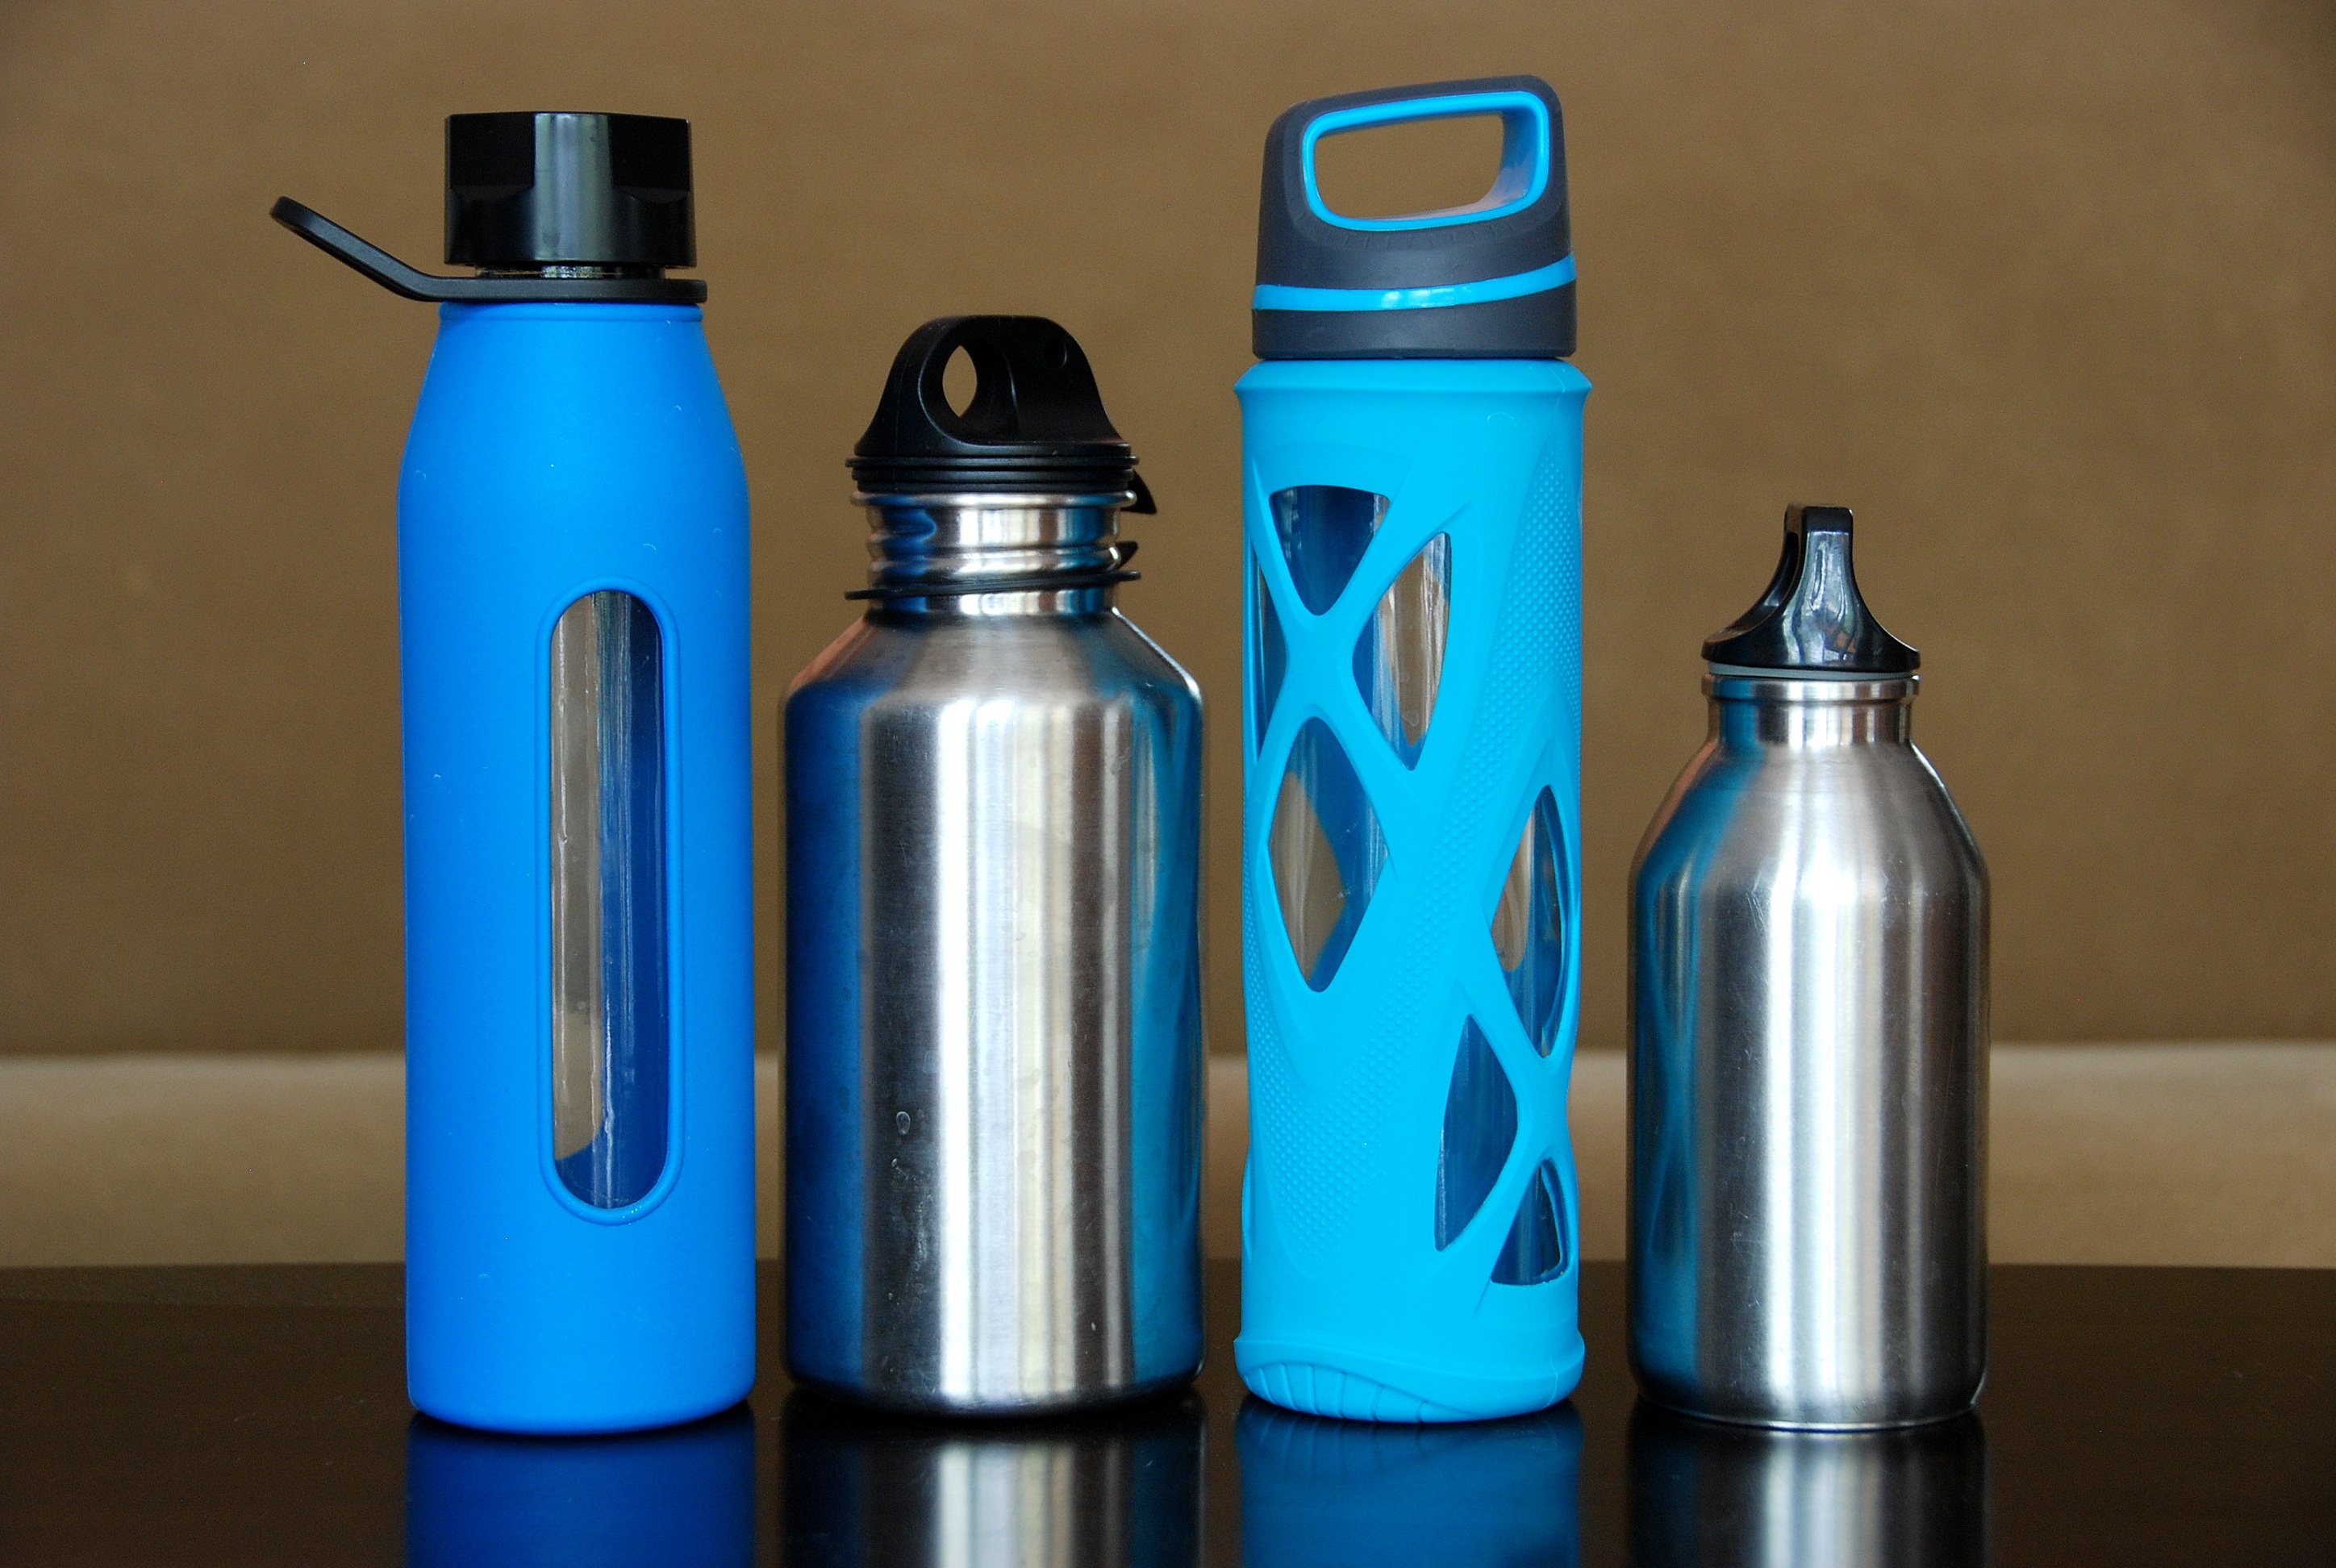
water, glass, steel, environment, natural, drink, bottle, blue, lifestyle, healthy, tableware, eco, glass bottle, product, container, bottles, water bottle, sustainable, stainless, durable, plastic bottle, hydrate, home accessories, drinkware, reusable, earth friendly